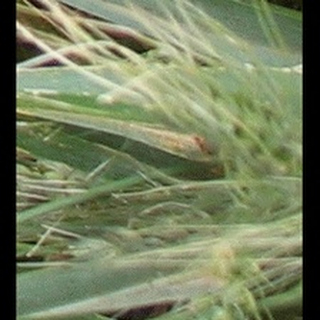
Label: wheat_brown_rust